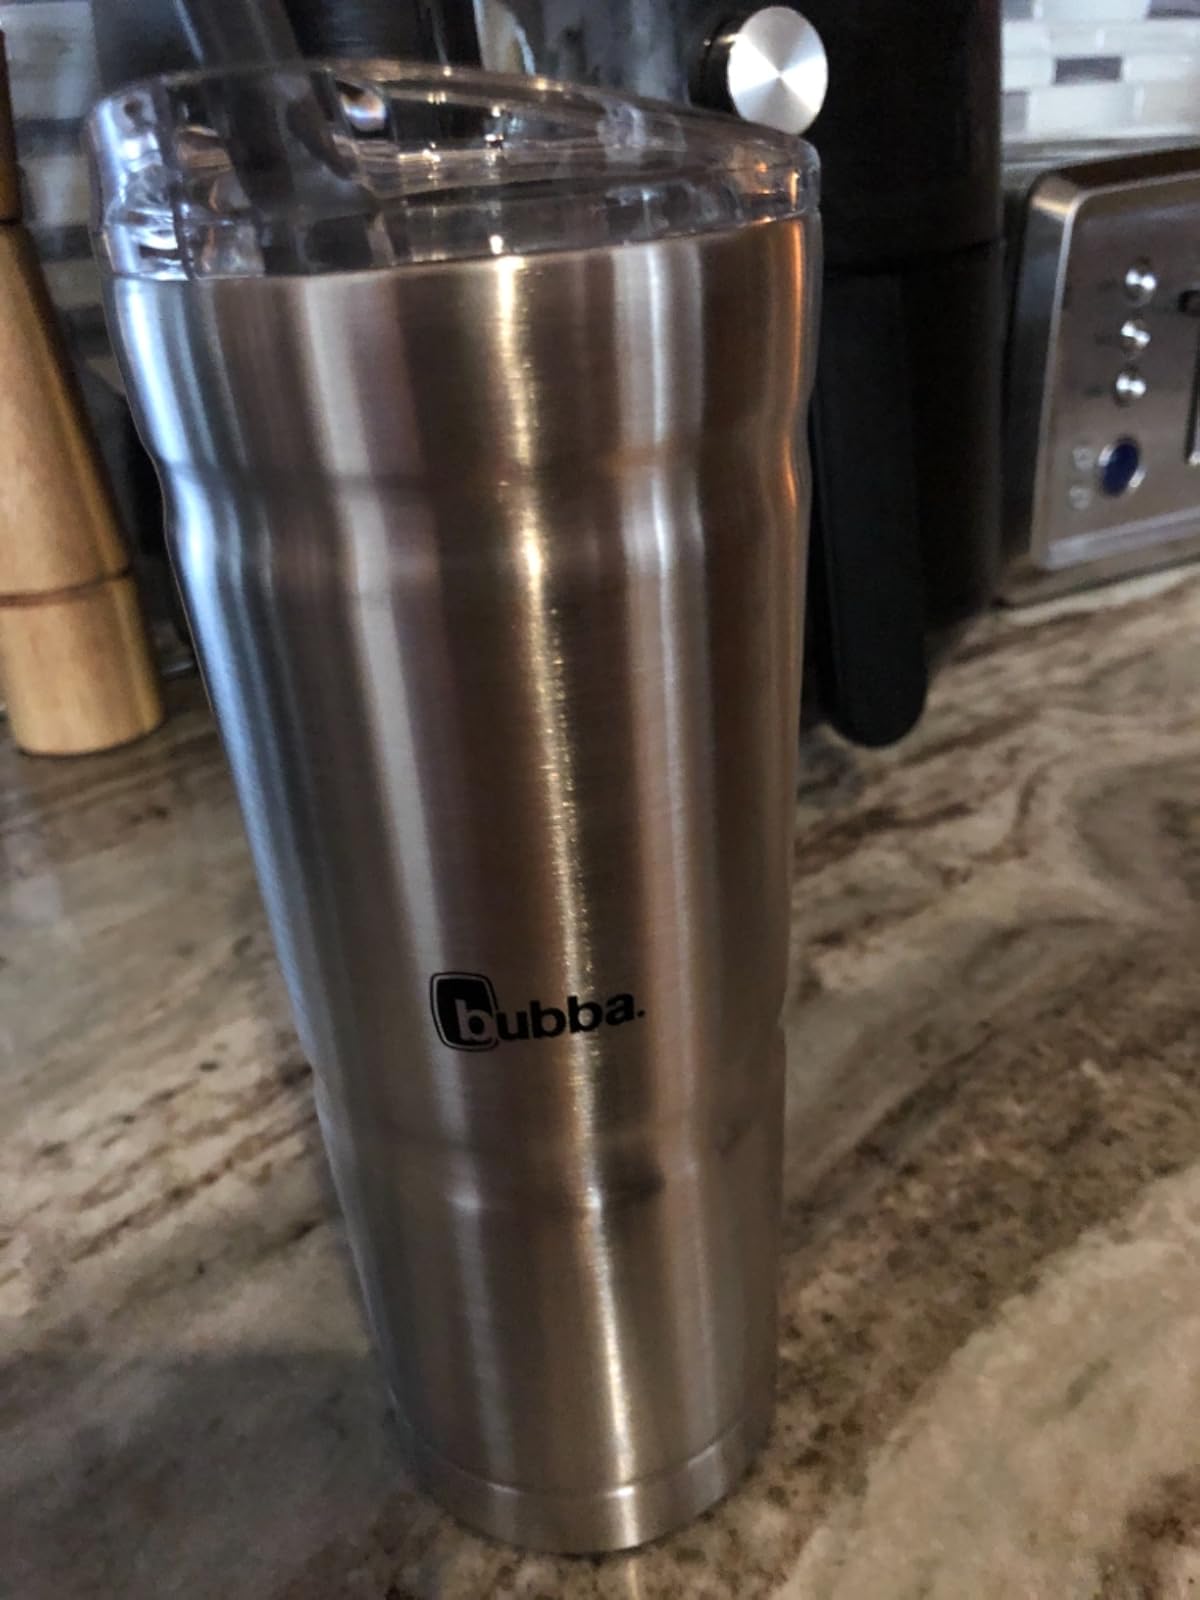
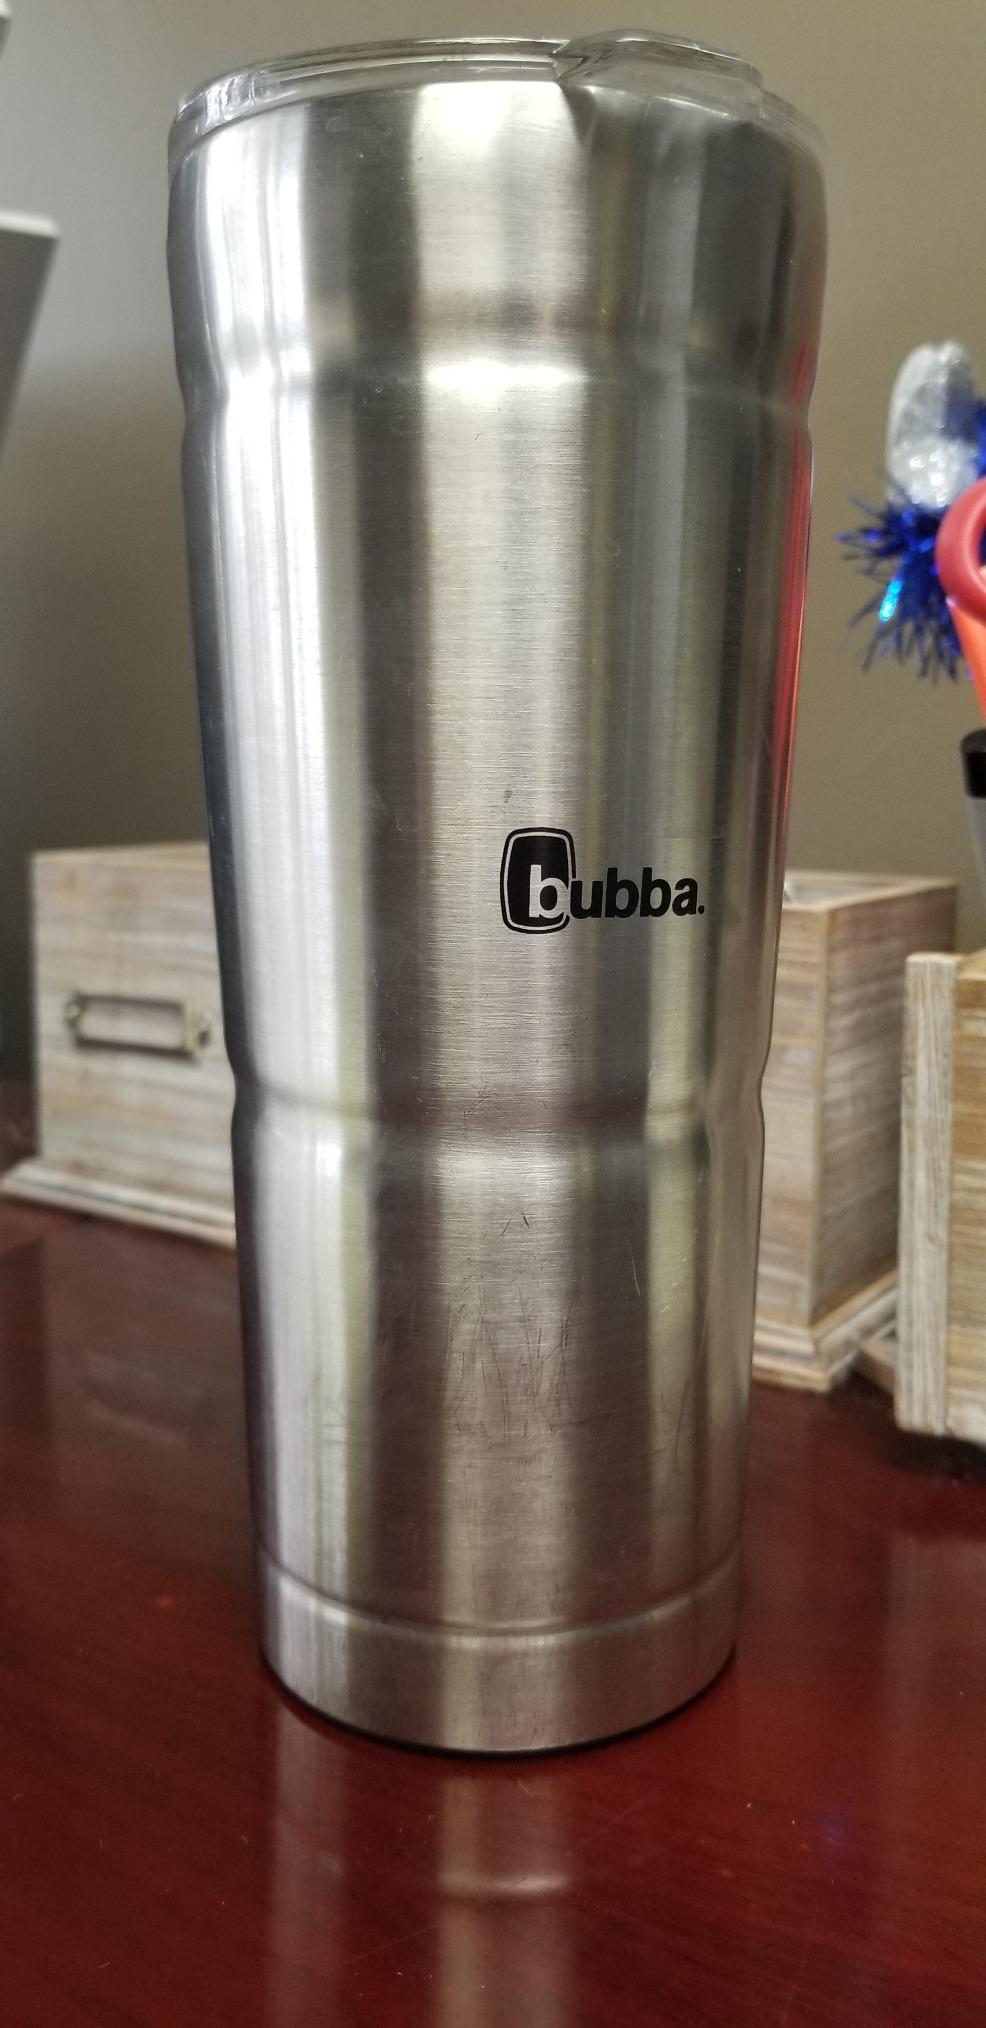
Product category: items_tea
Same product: yes